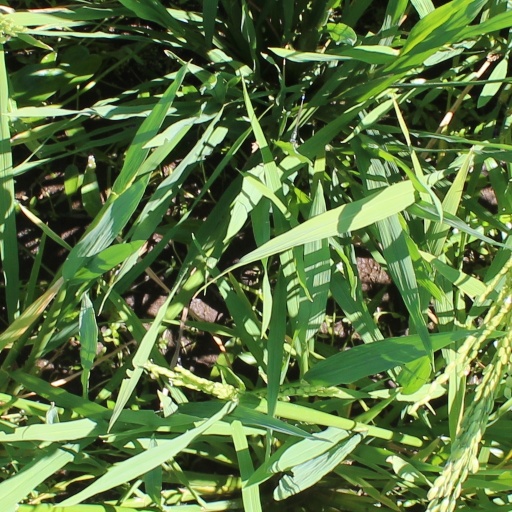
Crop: rice